Negative priming

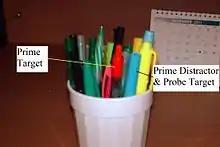
Initially, the person picks out the red pen and therefore it is the prime target while the remaining pens in the holder are considered to be prime distractors. When the person wants to use the blue pen (probe target) instead, negative priming effects are observed as the blue pen was previously ignored as the prime distractor.

Negative priming is an implicit memory effect in which prior exposure to a stimulus unfavorably influences the response to the same stimulus. It falls under the category of priming, which refers to the change in the response towards a stimulus due to a subconscious memory effect. Negative priming describes the slow and error-prone reaction to a stimulus that is previously ignored. For example, a subject may be imagined trying to pick a red pen from a pen holder. The red pen becomes the target of attention, so the subject responds by moving their hand towards it. At this time, they mentally block out all other pens as distractors to aid in closing in on just the red pen. After repeatedly picking the red pen over the others, switching to the blue pen results in a momentary delay picking the pen out (however, there is a decline in the negative priming effect when there is more than one nontarget item that is selected against). The slow reaction due to the change of the distractor stimulus to target stimulus is called the negative priming effect.